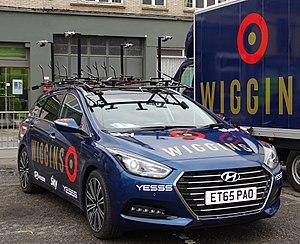
Reportage réalisé le dimanche 6 mars à l'occasion du départ et de l'arrivée du Grand Prix de Lillers-Souvenir Bruno Comini 2016 à Lillers, Pas-de-Calais, Nord-Pas-de-Calais, France.
L'équipe cycliste Wiggins Le Col est une équipe cycliste britannique créée en 2015 à l'initiative du coureur Bradley Wiggins et ayant le statut d'équipe continentale. Elle participe à des compétitions de cyclisme sur route et sur piste.